March 83C

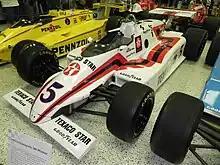
Image of the winning March 83C of the 1983 Indianapolis 500 (Tom Sneva)

The March 83C is a highly successful and extremely competitive open-wheel race car, designed by and built by March Engineering, to compete in the 1983 IndyCar season. The season was a white-wash and a clean-sweep for March, winning 7 out of the 13 races, and taking 9 pole positions that season. Newey's March 83C chassis successfully clinched the 1983 Constructors' Championship, and the 1983 Indianapolis 500 with Tom Sneva. It was powered by the Ford-Cosworth DFX turbo V8 engine.